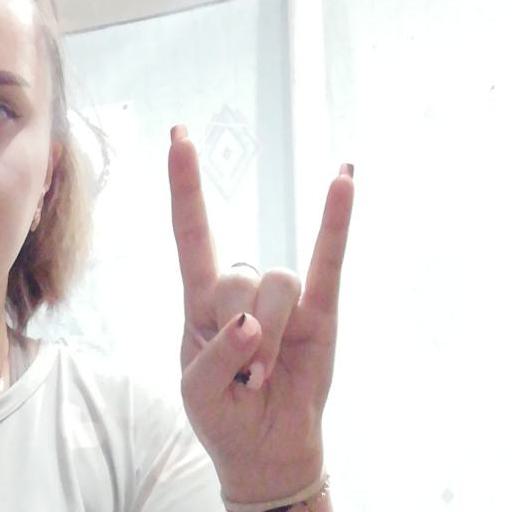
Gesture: rock